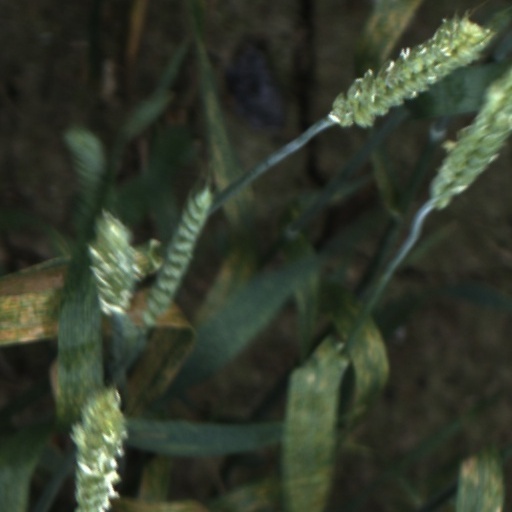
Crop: wheat